Anti-corruption campaign under Xi Jinping

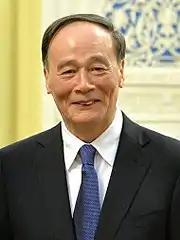
Wang Qishan, head of the 18th Central Commission for Discipline Inspection, the party's anti-graft agency

The agency directly charged with overseeing the campaign is the CCDI, which, at the time of the campaign, was headed by Secretary Wang Qishan, a politician known for his work in the financial sector and one of the seven members of the CCP Politburo Standing Committee. Wang was in charge of the day-to-day execution of the campaign. The CCDI's official mandate is to enforce party discipline, combat malfeasance, and punish party members for committing offenses. The CCDI is an internal agency of the party and therefore does not have judicial authority. In general, the CCDI investigates officials and, when necessary, forwards evidence gathered to judicial organs, such as the Supreme People's Procuratorate (in charge of investigation and prosecution), who proceeds to charge the accused with criminal wrongdoing and move the case to trial.